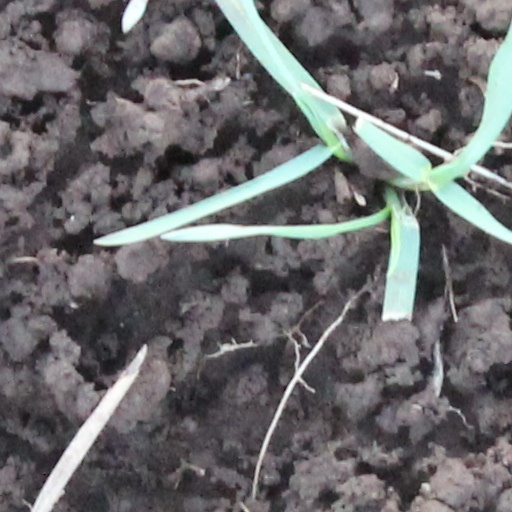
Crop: wheat